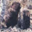
Label: beaver